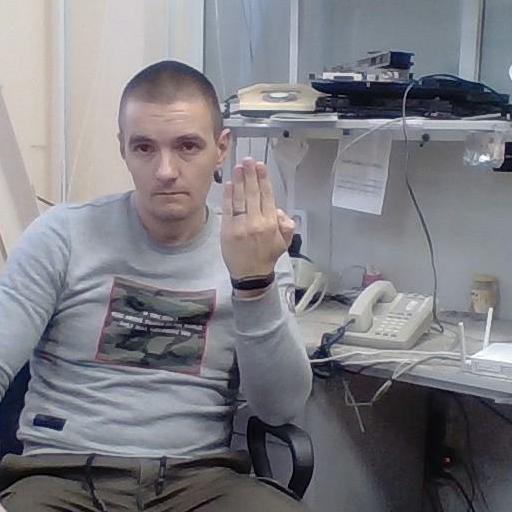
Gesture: stop_inverted